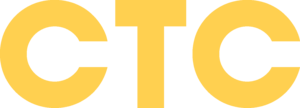
STS est une chaîne de télévision, spécialisée dans le divertissement, privée, basée à Moscou, Russie.